Fanny Kaplan

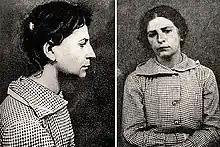
Kaplan in 1918

Lenin was taken back to his living quarters at the Kremlin. He feared that others might be planning to kill him and refused to leave the security of the Kremlin to seek medical attention. Doctors were brought in to treat him but could not remove the bullets outside a hospital. Despite the severity of his injuries, Lenin survived, but his health never fully recovered from the attack. It has been speculated that the shooting contributed to the strokes that incapacitated and eventually killed him in 1924.